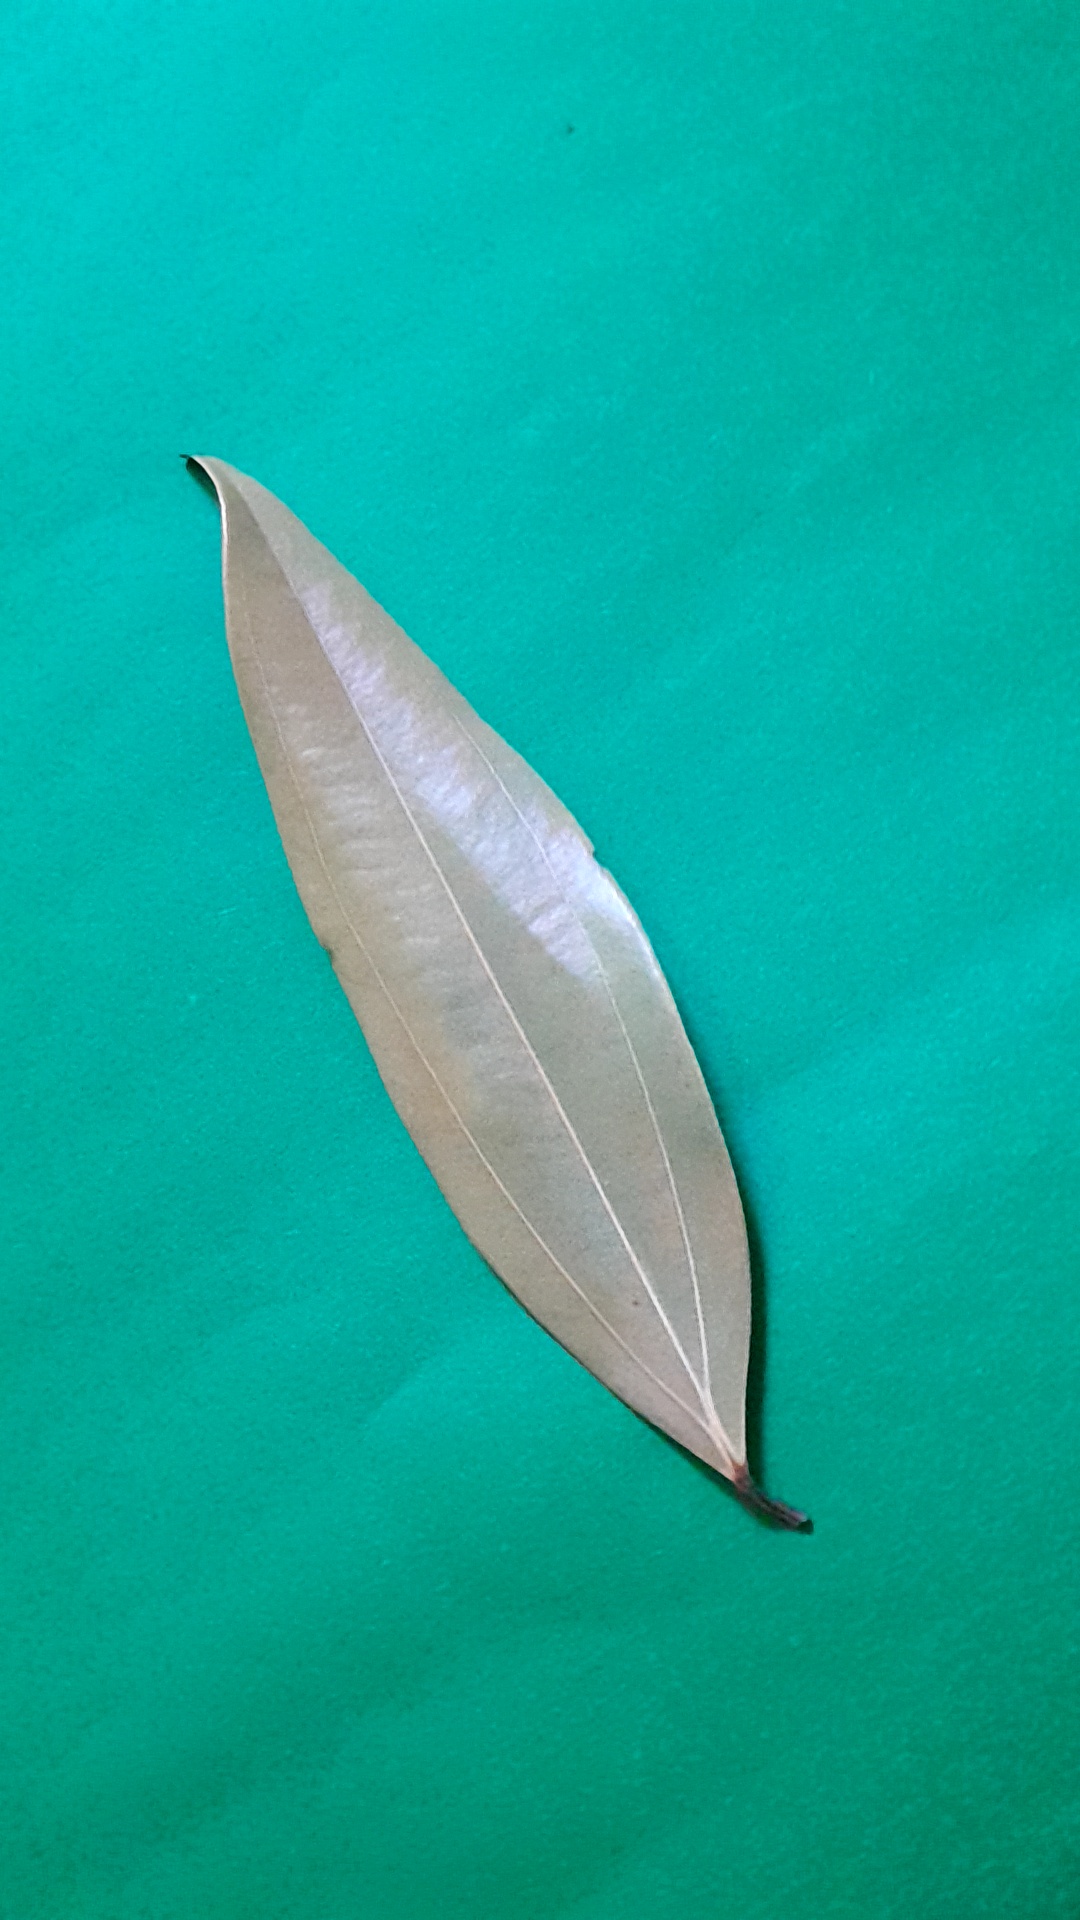
Label: Dry Leaf